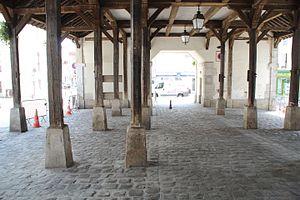
Halles de Dourdan en France.